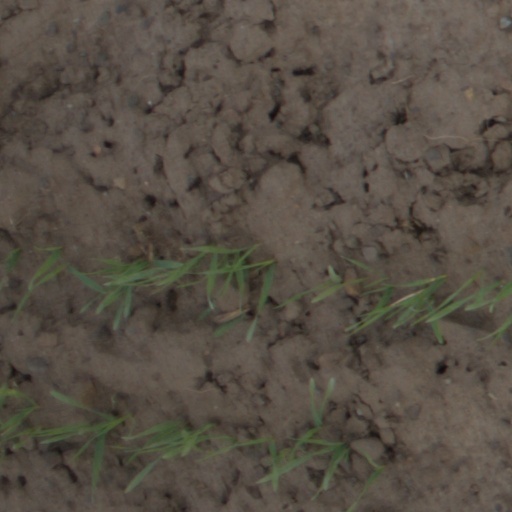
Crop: wheat